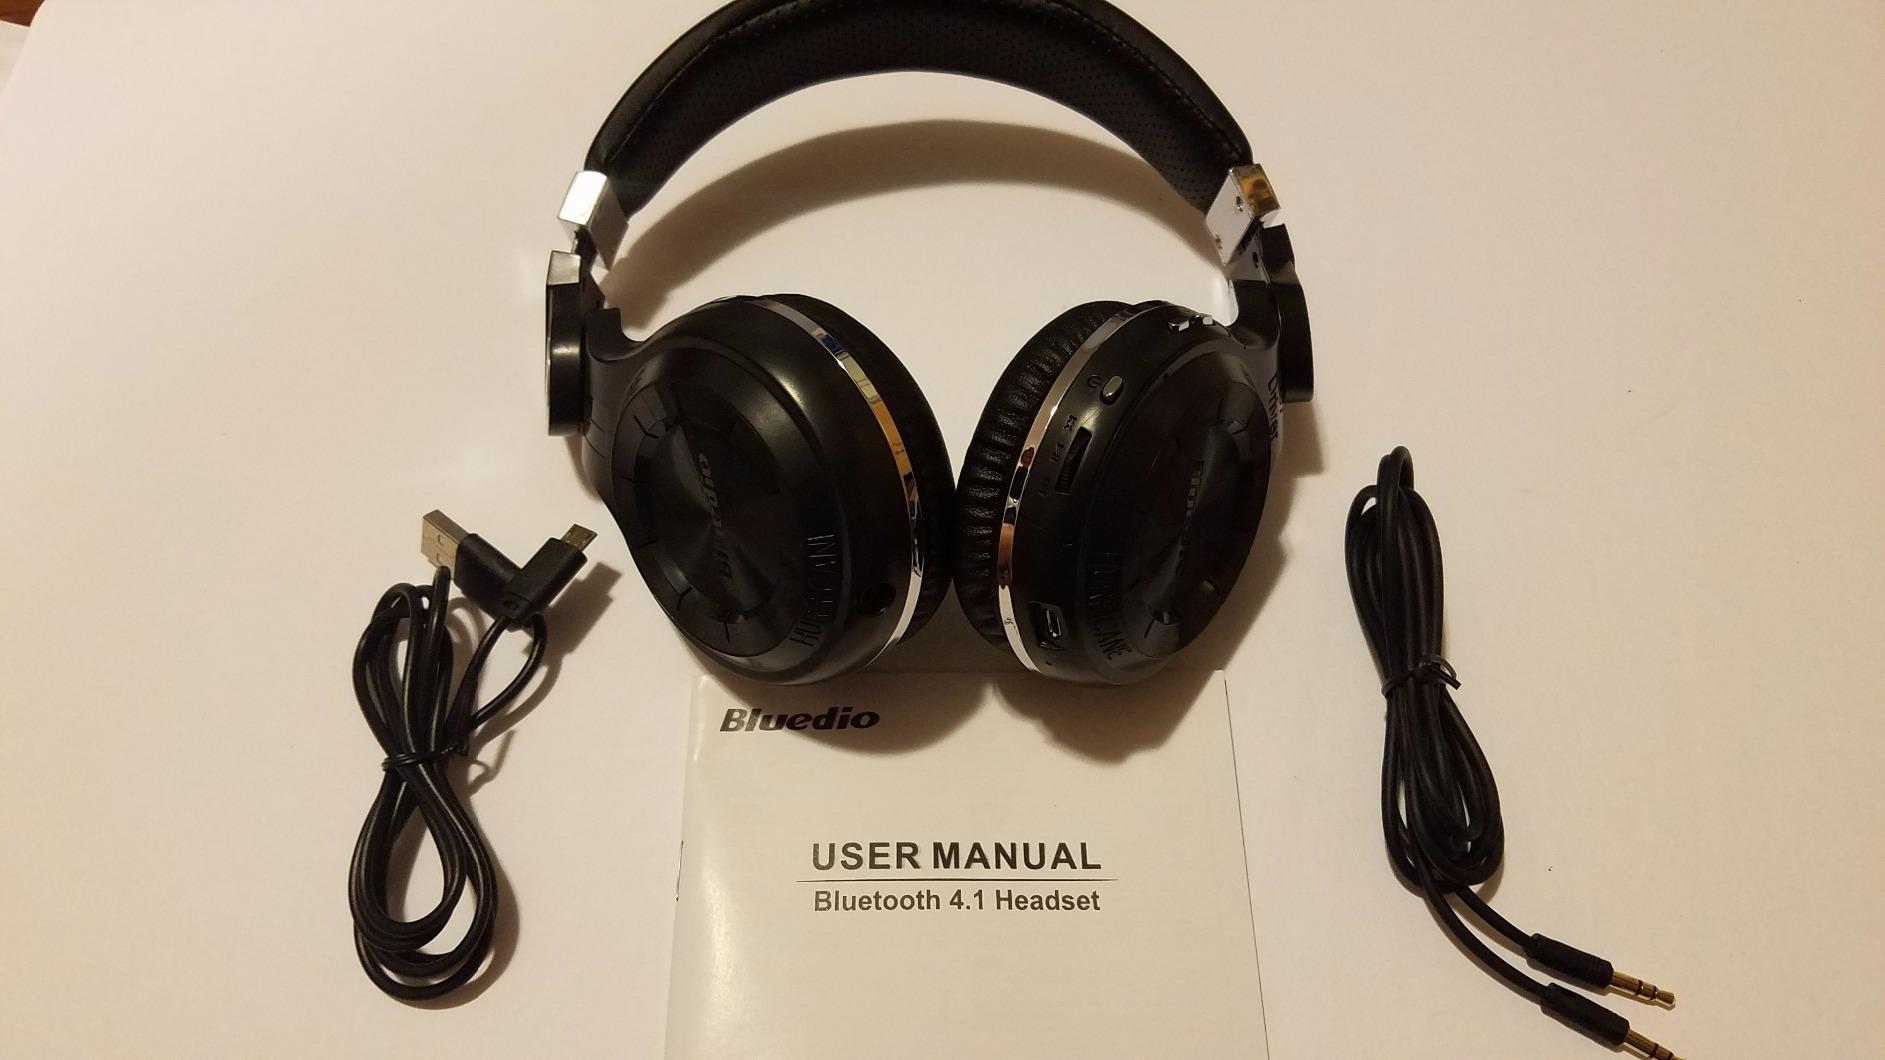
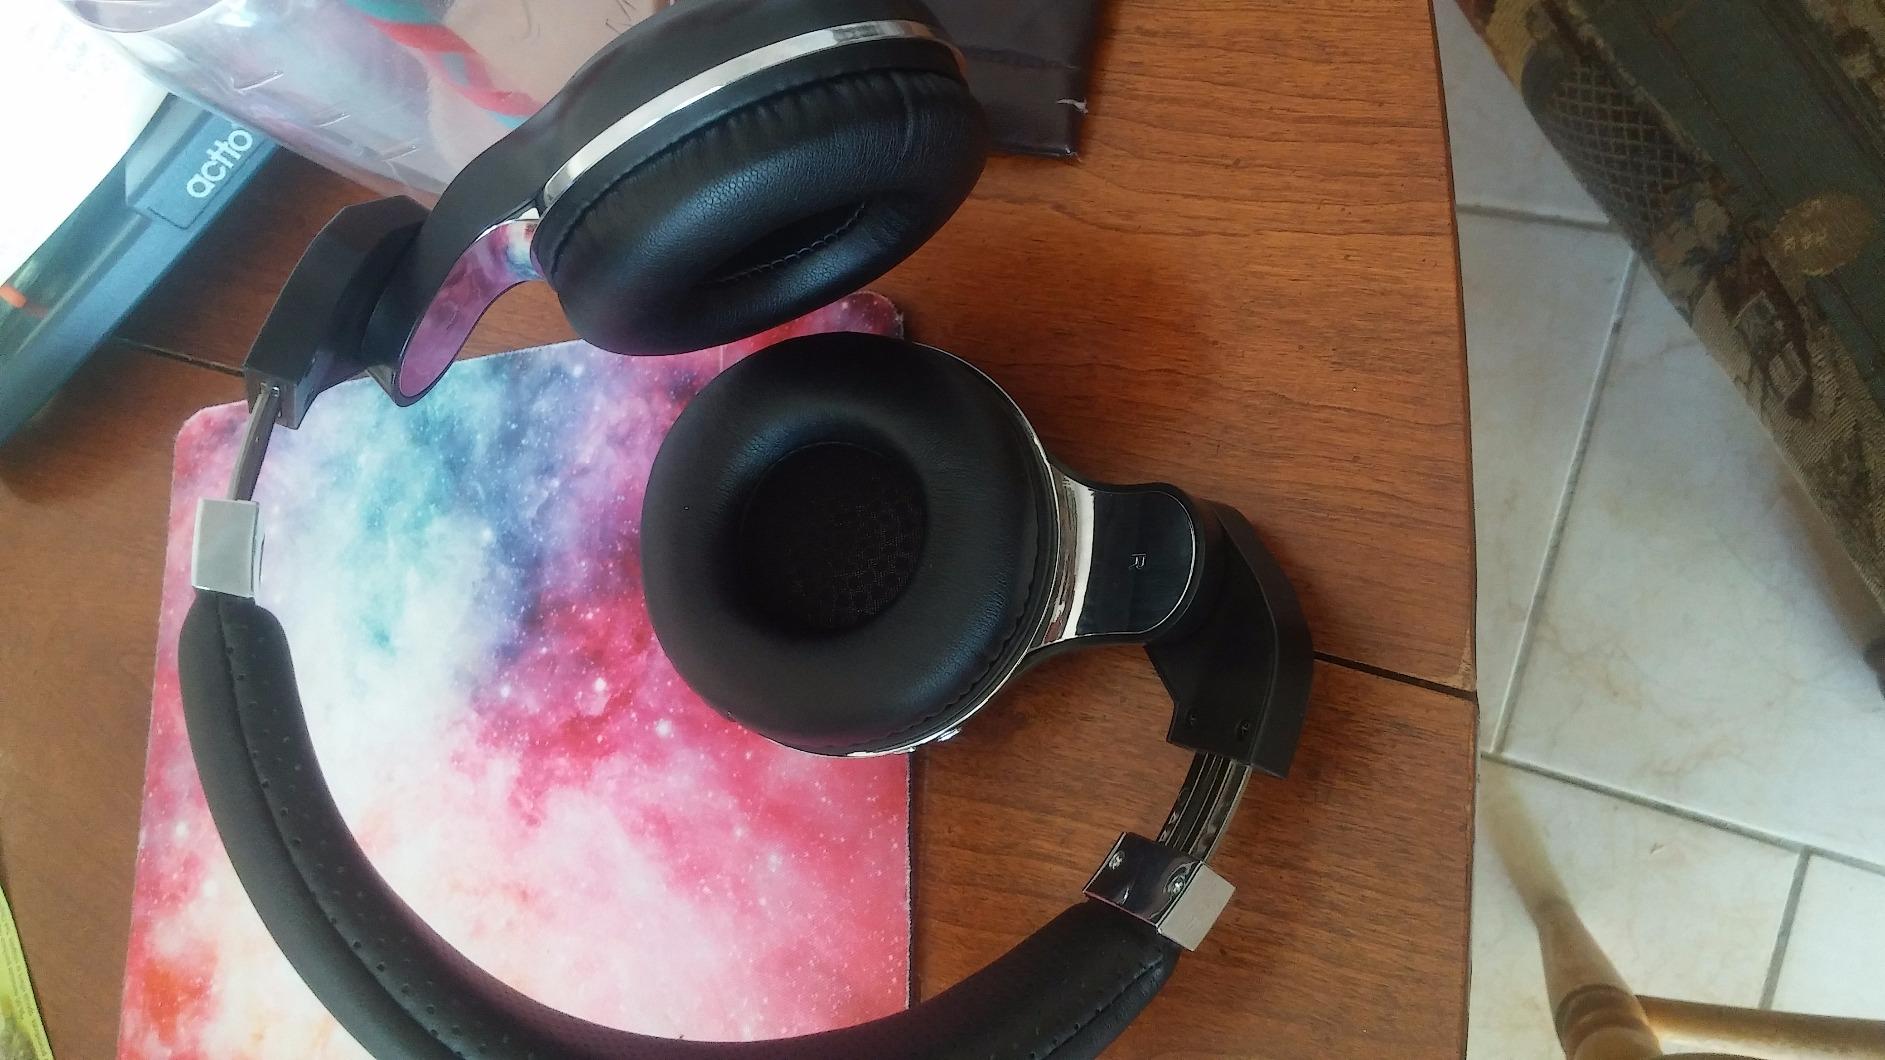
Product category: headphones
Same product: yes